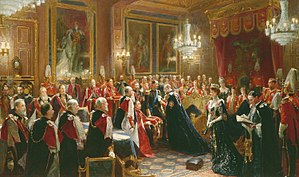
Investitur
Kong Haakon VIIs investitur som ridder af Hosebåndsordenen. Maleri af Sydney Prior Hall
Investitur er den højtididelige indsættelse af en person i et kirkeligt eller verdsligt embede eller ved overdragelse af ejendom i form af len fra en lensherre til en vasal. Den højtidelige indsættelse har ofte form af en ceremoni med symbolske indslag, hvor den der indsættes kan overgives insignier, autoritets- og værdighedstegn knyttet til den position vedkommende får. Ceremonien kan også indeholde forskellige former for edsaflæggelser.